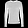
Label: Pullover